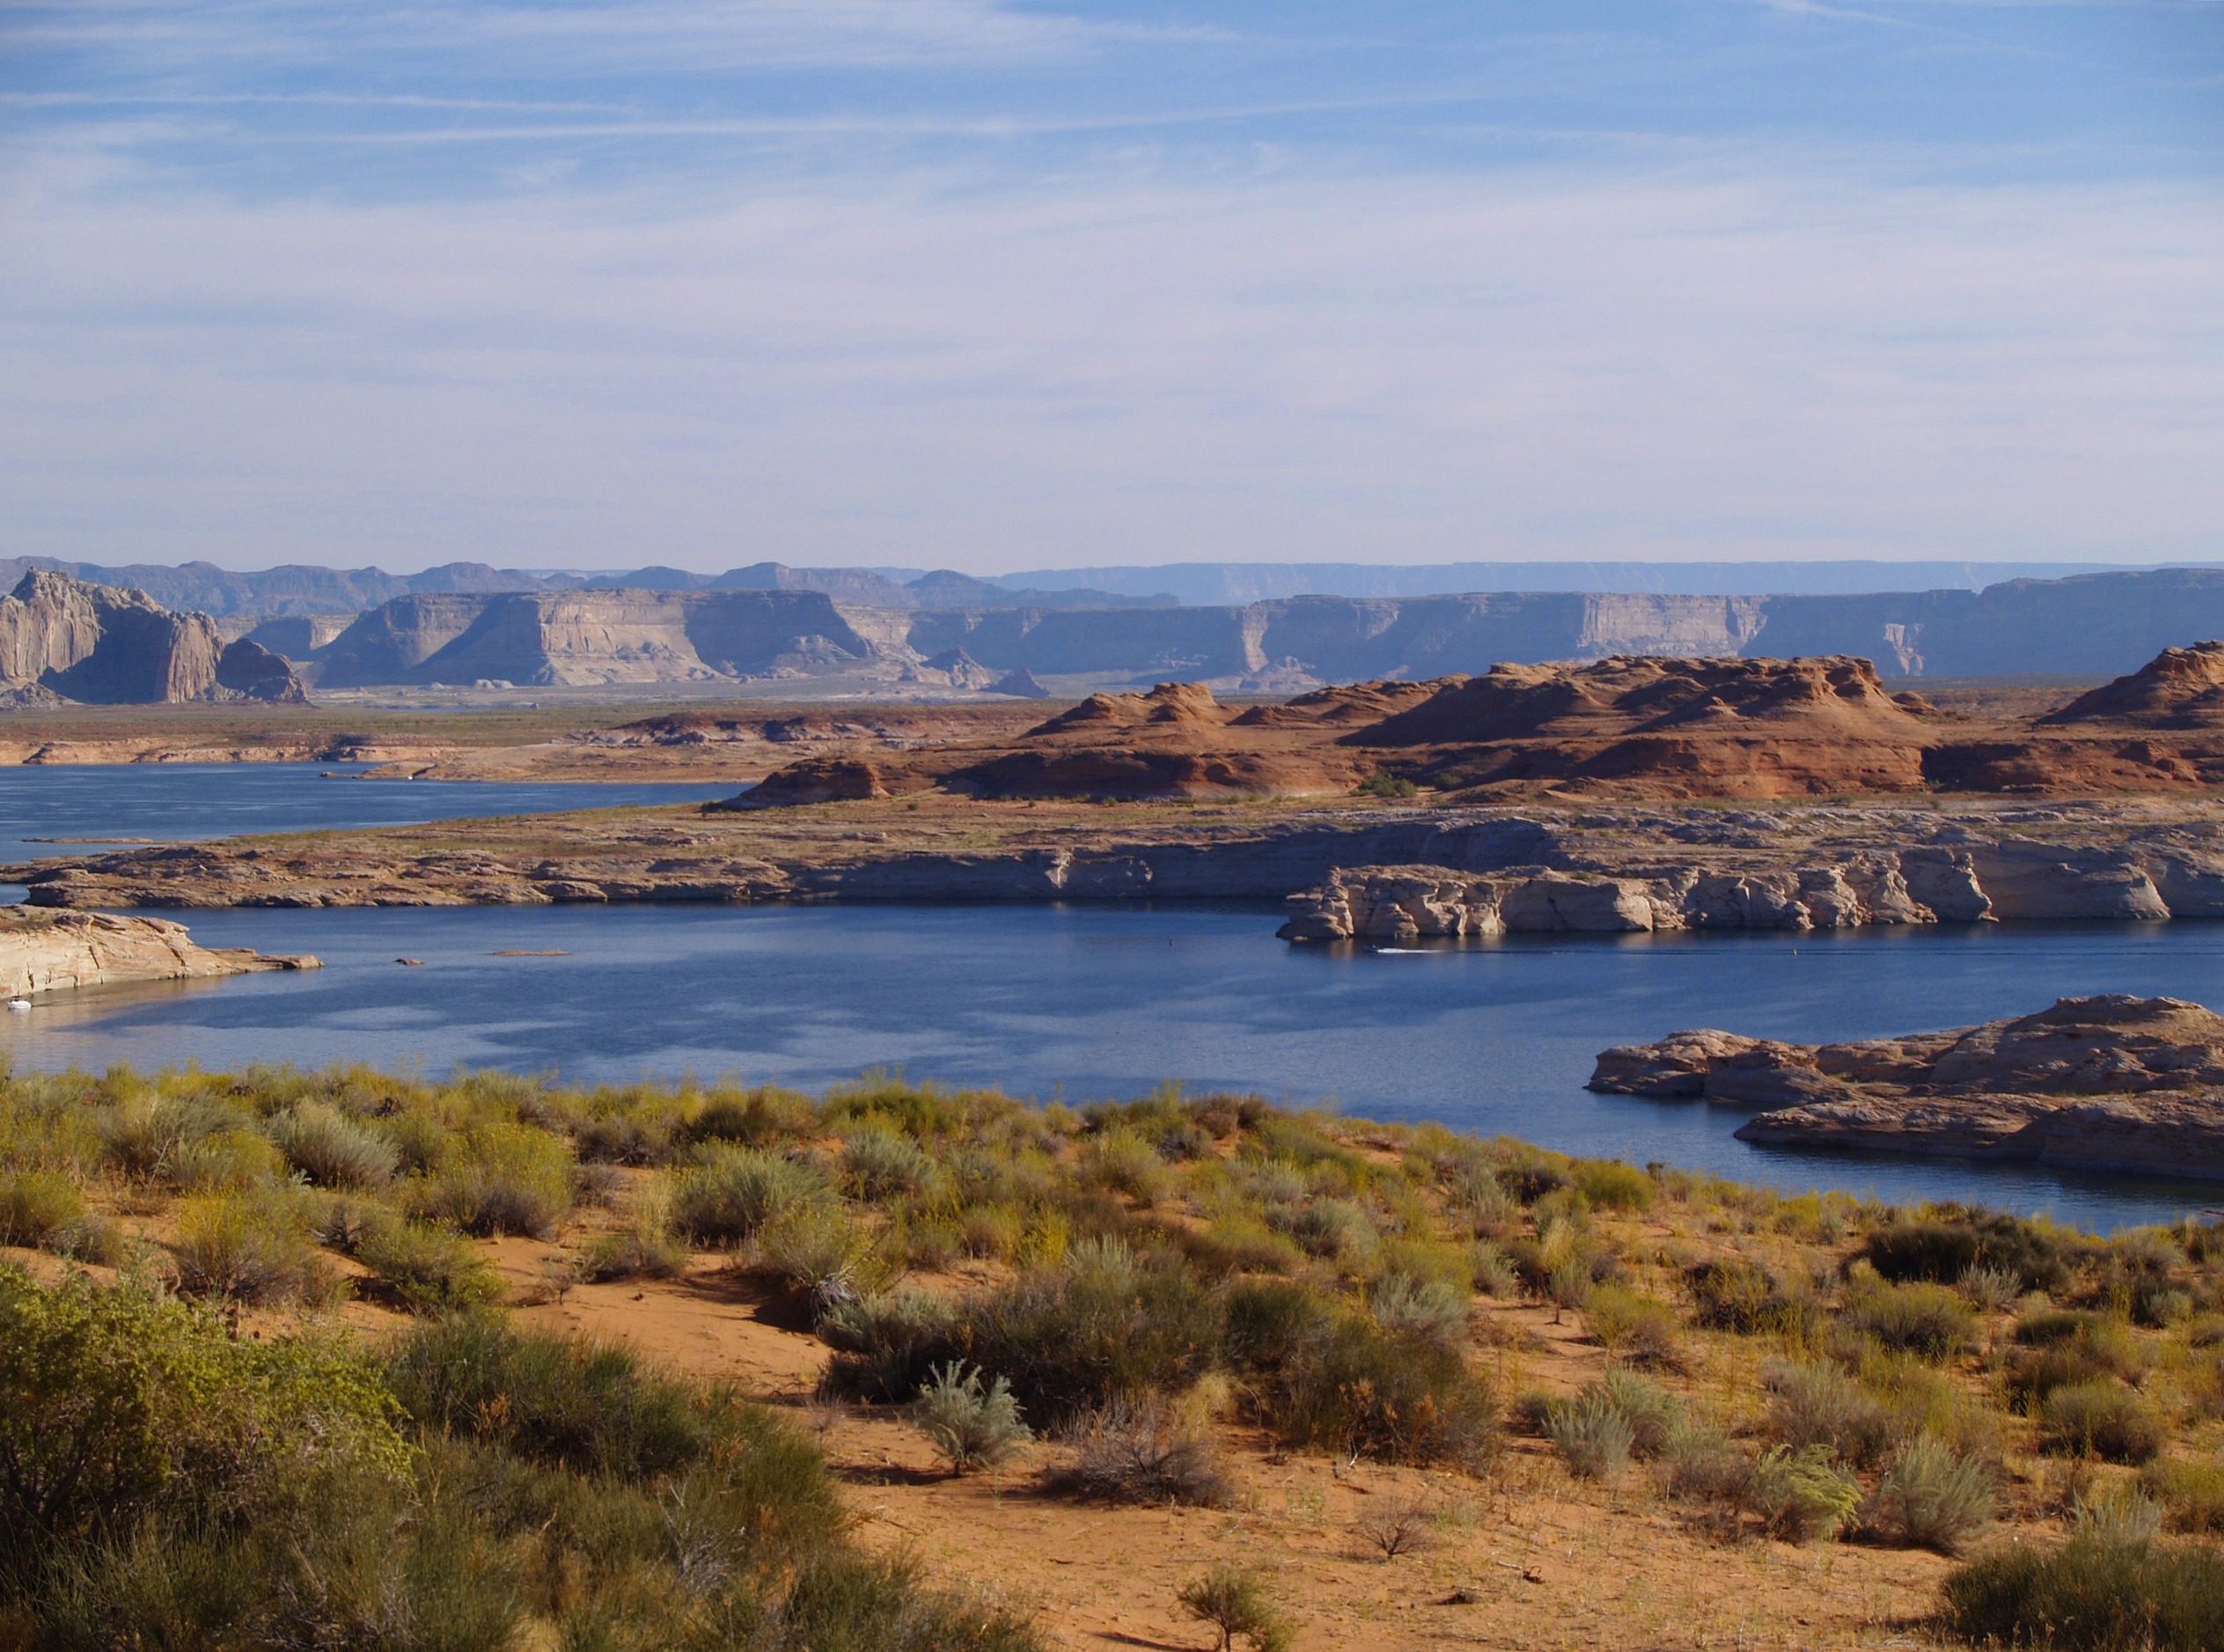
landscape, sea, coast, water, nature, outdoor, rock, marsh, wilderness, shore, lake, river, cliff, reflection, red, usa, bay, reservoir, terrain, body of water, activity, arizona, rocks, geology, boats, badlands, wetland, plateau, fell, habitat, loch, tundra, lake powell, natural environment, geographical feature